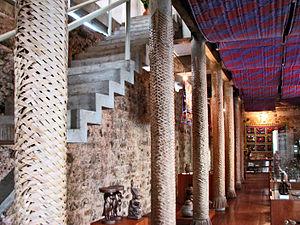
Lina Bo Bardi, née Achillina Bo le 5 décembre 1914 à Rome, et morte le 20 mars 1992 à São Paulo, est considérée comme une architecte brésilienne majeure du Mouvement Moderne.